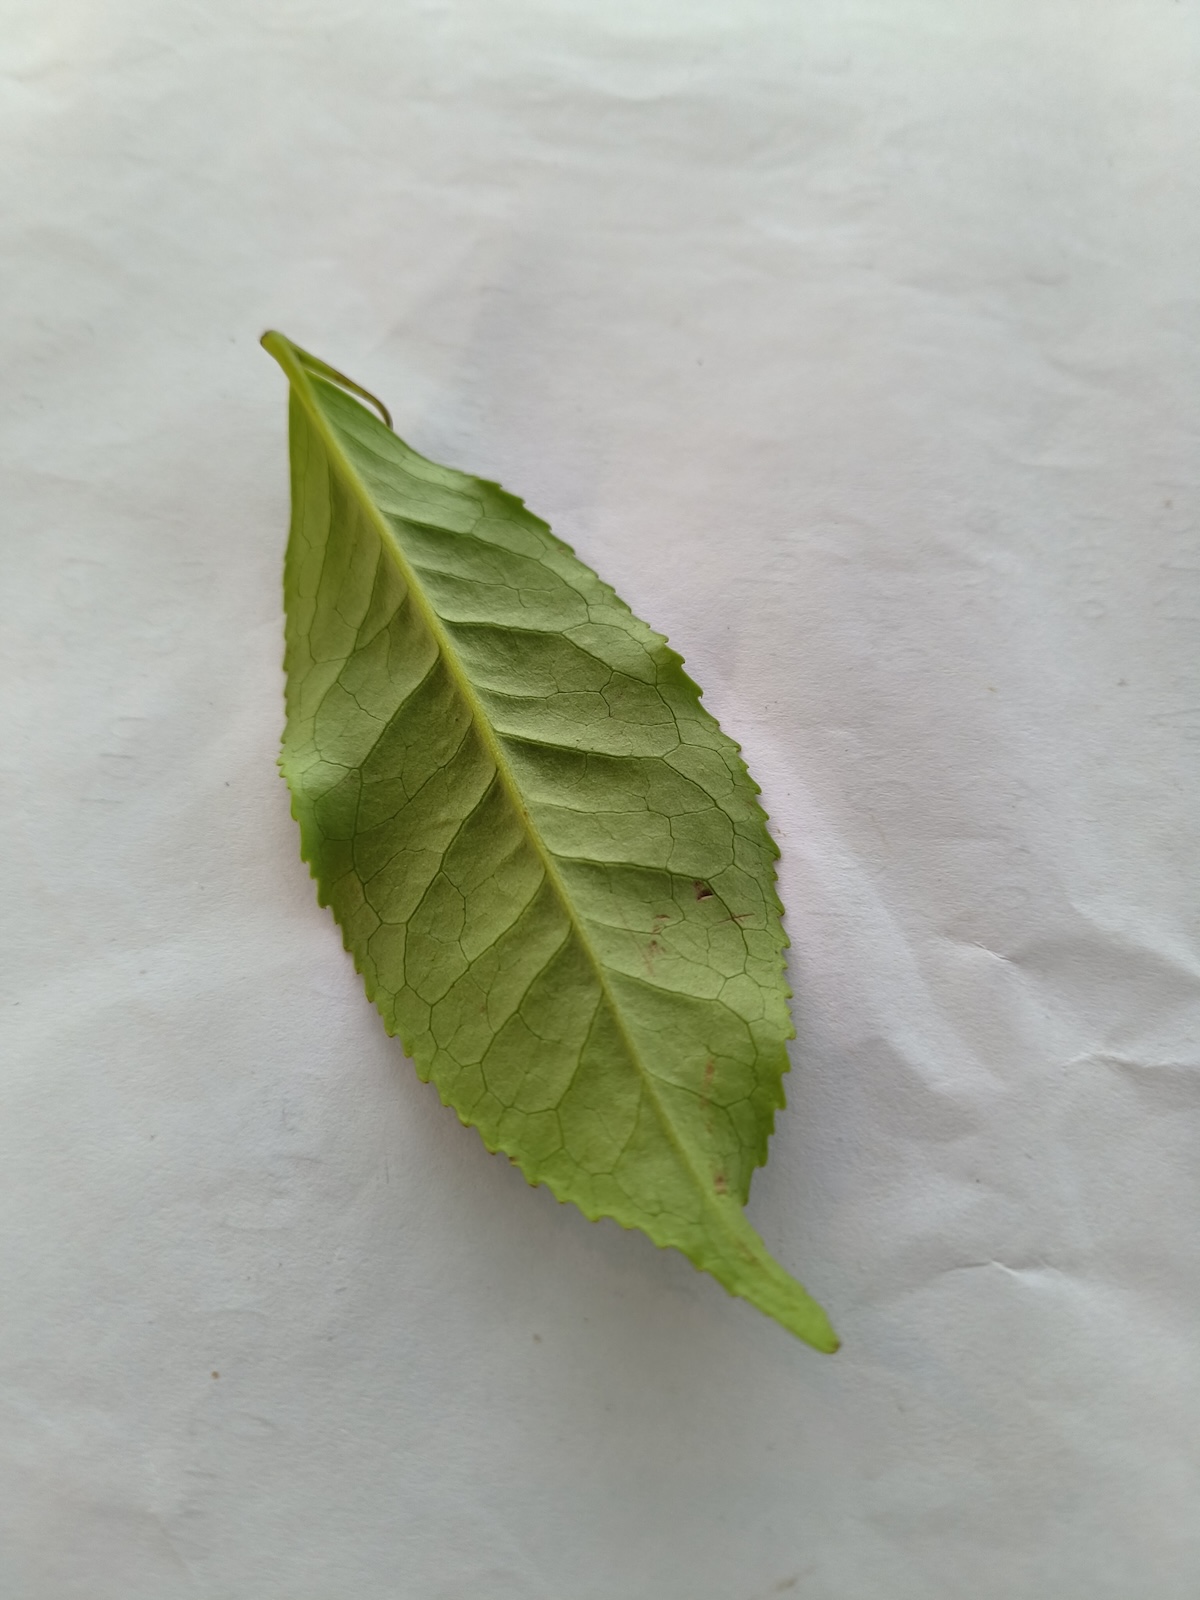
Label: Healthy leaf